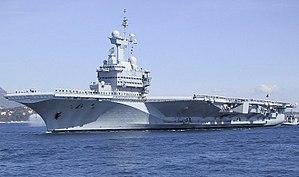
Le port militaire de Toulon est une base navale française, constituée d'un ensemble d’infrastructures terrestres et maritimes et de la plus grande partie de la rade de Toulon, à Toulon, chef-lieu du département du Var. Il s'agit de la principale base navale française, devant celle de Brest et celle de Cherbourg. En ce début de XXIᵉ siècle, elle abrite notamment la majeure partie de la force d'action navale, comprenant le porte-avions Charles de Gaulle, les porte-hélicoptères amphibies de Classe Mistral Mistral, Tonnerre et Dixmude, ainsi que les six sous-marins nucléaires d'attaque, classe Rubis. Au total plus de 60 % du tonnage de la Marine nationale française est à quai dans la rade de Toulon. Constituant la plus grande base de Défense de France depuis le 1ᵉʳ janvier 2011, elle est soutenue par le groupement de soutien de la base de défense de Toulon créé à la même date.
Toulon est une commune du Sud-Est de la France, chef-lieu du département du Var et siège de sa préfecture. Troisième ville de la région Provence-Alpes-Côte d'Azur derrière Marseille et Nice, elle abrite en outre le siège de la préfecture maritime de la Méditerranée. La commune est établie sur les bords de la mer Méditerranée, le long de la rade de Toulon. Ses habitants sont appelés les Toulonnais.
La coalition internationale en Irak et en Syrie, aussi appelée coalition contre l'État islamique ou coalition anti-EI, est formée en 2014 lors de la Seconde Guerre civile irakienne et la guerre civile syrienne afin d'intervenir militairement contre l'État islamique et le Front al-Nosra en Irak et en Syrie. Elle intervient à partir d'août 2014, et rassemble initialement vingt-deux pays. Ces interventions militaires, principalement aériennes et américaines, s’inscrivent dans le contexte de la Seconde Guerre civile irakienne et de la guerre civile syrienne. Elles visent à contrer l'expansion des djihadistes salafistes de l'État islamique qui ont conquis durant l'année les villes de Raqqa, Falloujah, Mossoul, ou encore Tikrit.
Cet article dresse la liste des navires de la Marine nationale en service.
Voici la liste des porte-avions, porte-aéronefs et porte-hélicoptères construits dans le monde et classés par pays.
Créés peu après l'invention de l'aviation militaire pendant la Première Guerre mondiale, les porte-avions ont d'abord été considérés comme des bâtiments auxiliaires et n'ont joué un rôle majeur dans la guerre navale qu'à partir de la Seconde Guerre mondiale. Il a fallu l'attaque de Pearl Harbor de décembre 1941 pour démontrer la supériorité de l'aviation embarquée sur la grosse artillerie des navires de ligne, grâce à sa portée incomparablement plus grande pour une force de frappe équivalente. La bataille de la mer de Corail, en mai 1942, est le premier affrontement uniquement aéronaval de l'histoire, dans lequel les forces navales japonaises et américaines s'affrontèrent par avions interposés sans jamais être à portée de canon. En 1944-45, les plus grands cuirassés japonais jamais construits coulent sous les attaques de l'aviation embarquée américaine.
La Marine nationale est la marine de guerre de la République française. C'est une des composantes des Forces armées avec l'Armée de terre, l'Armée de l'air, la Gendarmerie nationale et les services de soutien interarmées.